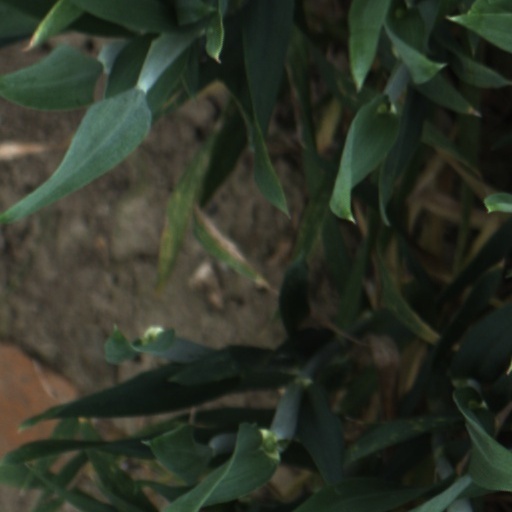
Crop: wheat